Jah Bami

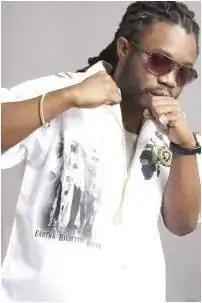
Headshot in 2009

Damian Marvin Walters was born in 1979 in Trinidad and Tobago. He is known to his fans as Jah Bami meaning ‘Jah Take Me’, an influential entertainer, vocalist and song writer. His musical style is a mix between reggae and soca pulling influence from hip-hop and R&B. Jah Bami's sound and personality has taken him around the world and back as a host for Viacom's, MTV Caribbean network MTV Tempo.